Military occupations by the Soviet Union

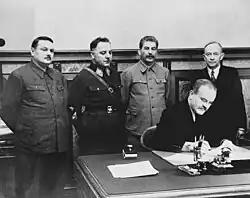
Molotov signing a deal between the Soviet Union and the short-lived puppet state Finnish Democratic Republic, which existed on occupied territories during the Winter War.

After the Baltic states agreed to Soviet demands in September and October 1939, the Soviets turned their attention to Finland. The Soviet Union demanded territories on the Karelian Isthmus, the islands of the Gulf of Finland, a military base near the Finnish capital, and the destruction of all defensive fortifications on the Karelian Isthmus. Finland refused these demands. On 30 November 1939 the Soviet Union thus invaded the country, initiating the Winter War with the goal of annexing Finland. The USSR set up the Finnish Democratic Republic, a short-lived Soviet puppet regime in the occupied town of Terijoki. The Soviets also occupied the Petsamo municipality in the Barents Sea coast during the war.